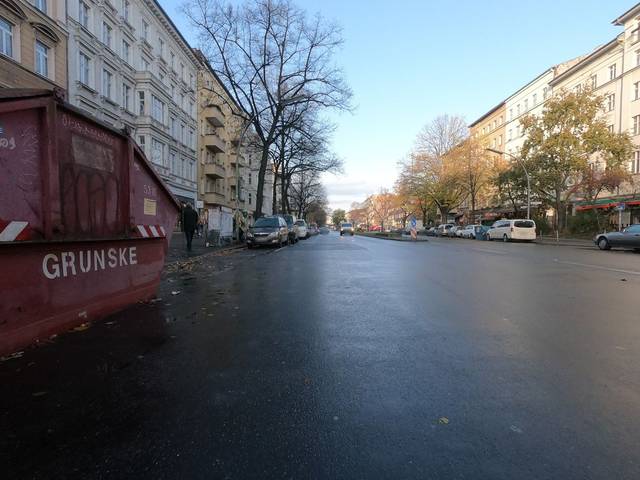
Region: Germany
Coordinates: 52.498, 13.431